Gare de Paris Bercy

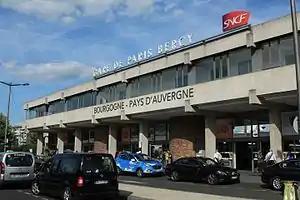
Exterior of station

Gare de Paris Bercy, officially Gare de Paris Bercy Bourgogne – Pays d'Auvergne, is one of the seven mainline railway station terminals in Paris. It handles about 4.3 million passengers annually according to the estimates of the SNCF, making it the least busy mainline station in Paris.